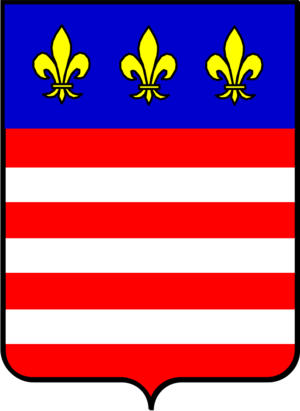
Girolamo Luigi Durazzo, né le 20 mai 1739 à Gênes et mort le 21 janvier 1809 dans la même ville, est un homme politique génois, doge de la République ligurienne, qui se mit au service de Napoléon Iᵉʳ.
Giacomo Grimaldi Durazzo est un doge de Gênes du 16 octobre 1573 au 17 octobre 1575.